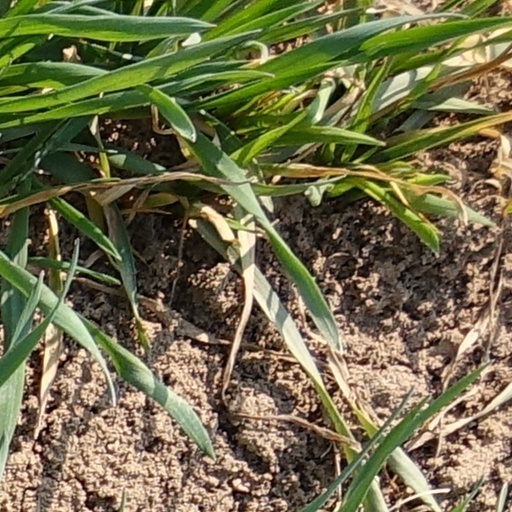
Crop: wheat